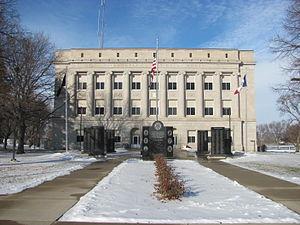
La ville de Pocahontas est le siège du comté de Pocahontas, dans l’État de l’Iowa, aux États-Unis. Sa population s’élevait à 1 789 habitants lors du recensement de 2010, estimée à 1 710 habitants en 2016.